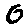
Label: 0